Louis Dumar

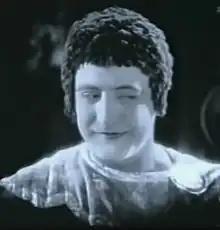
Dumar as Tigellinus in "Salomé" (1922)

Dumar was married to Vivian Eleanor Liserani née Marino (1914-1994) from 1940 to his death. They had two children.